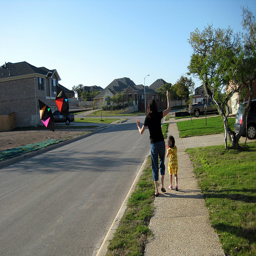
A mother and daughter walking somewhere to fly a kite.
Adult woman with child flying kite over roadway in urban neighborhood.
a woman and a child walking down a street with a kite
A person and a kid on a city street.
A lady is walking down the sidewalk with a young girl.